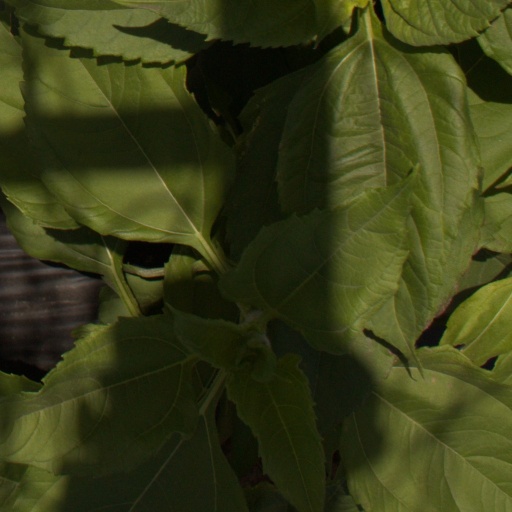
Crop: Jerusalem artichoke